Variation (music)

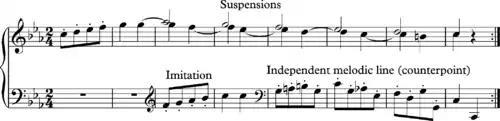
Ah je vous dirai maman, variation 8

Variation techniques are frequently used within pieces that are not themselves in the form of theme and variations. For example, when the opening two-bar phrase of Chopin's Nocturne in F minor returns later in the piece, it is instantly repeated as an elegant melodic re-working: